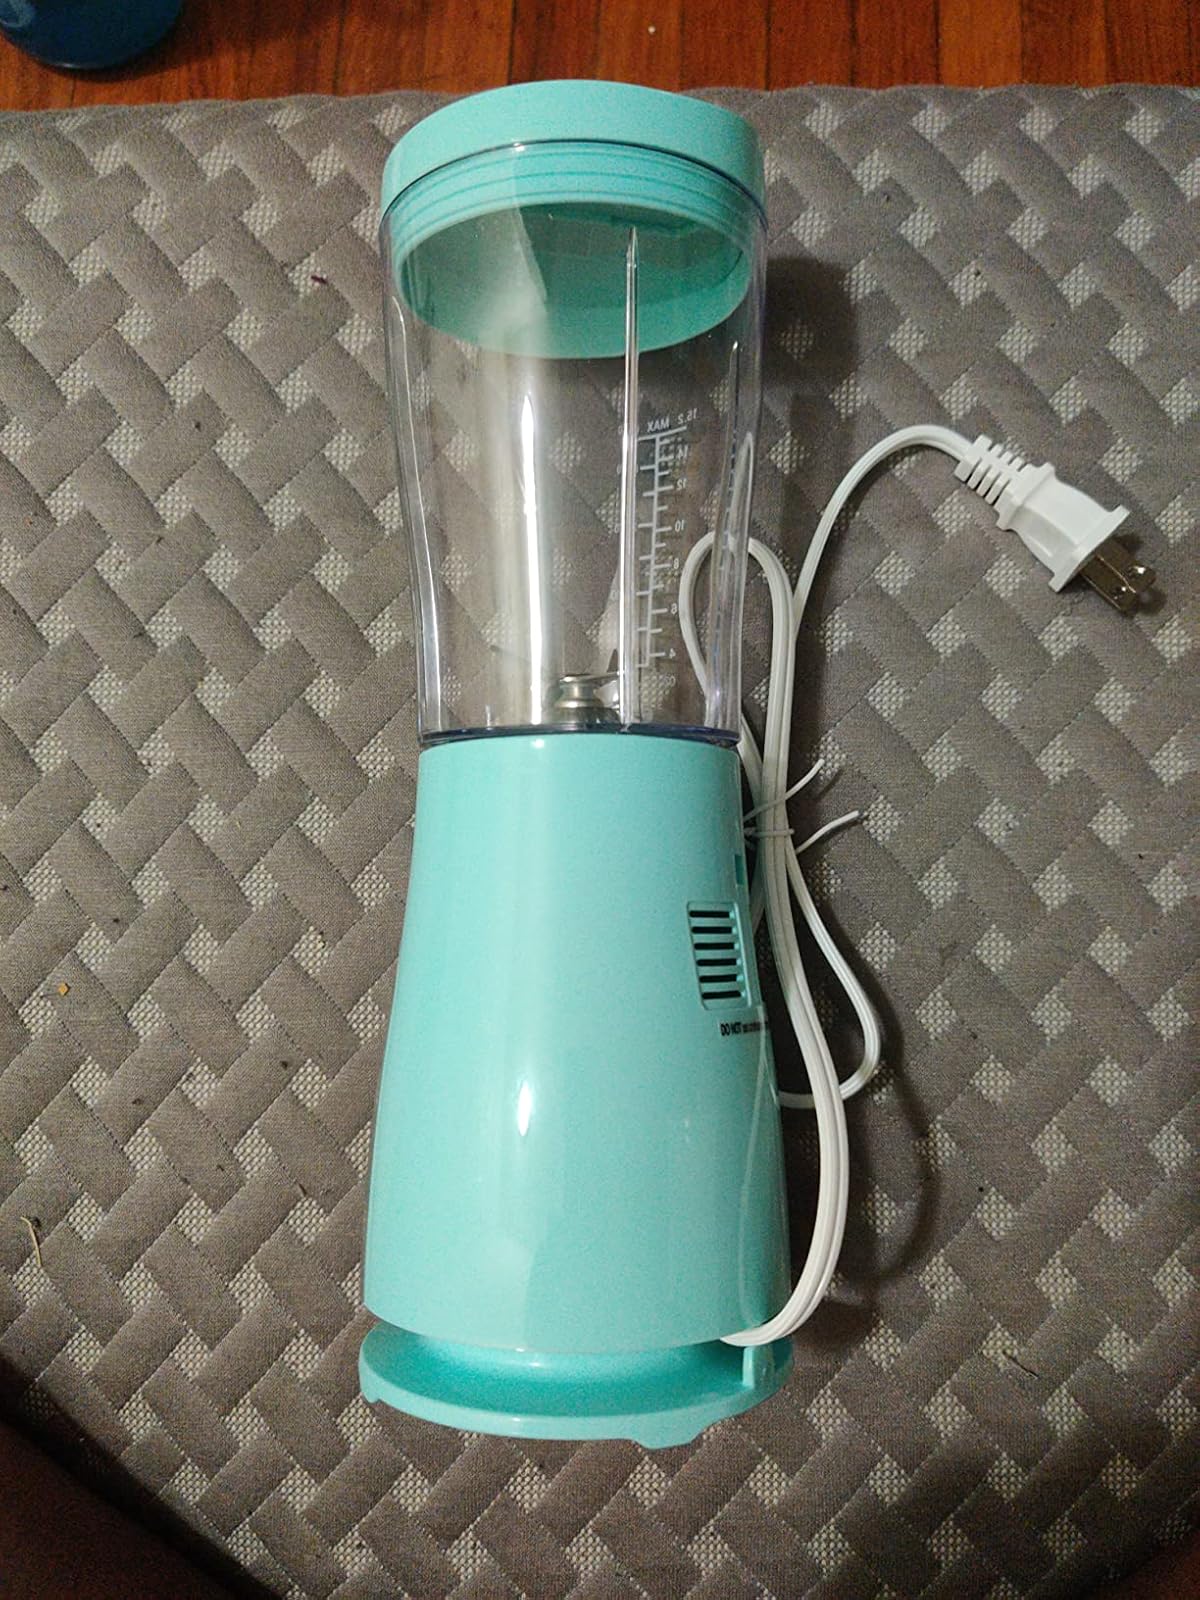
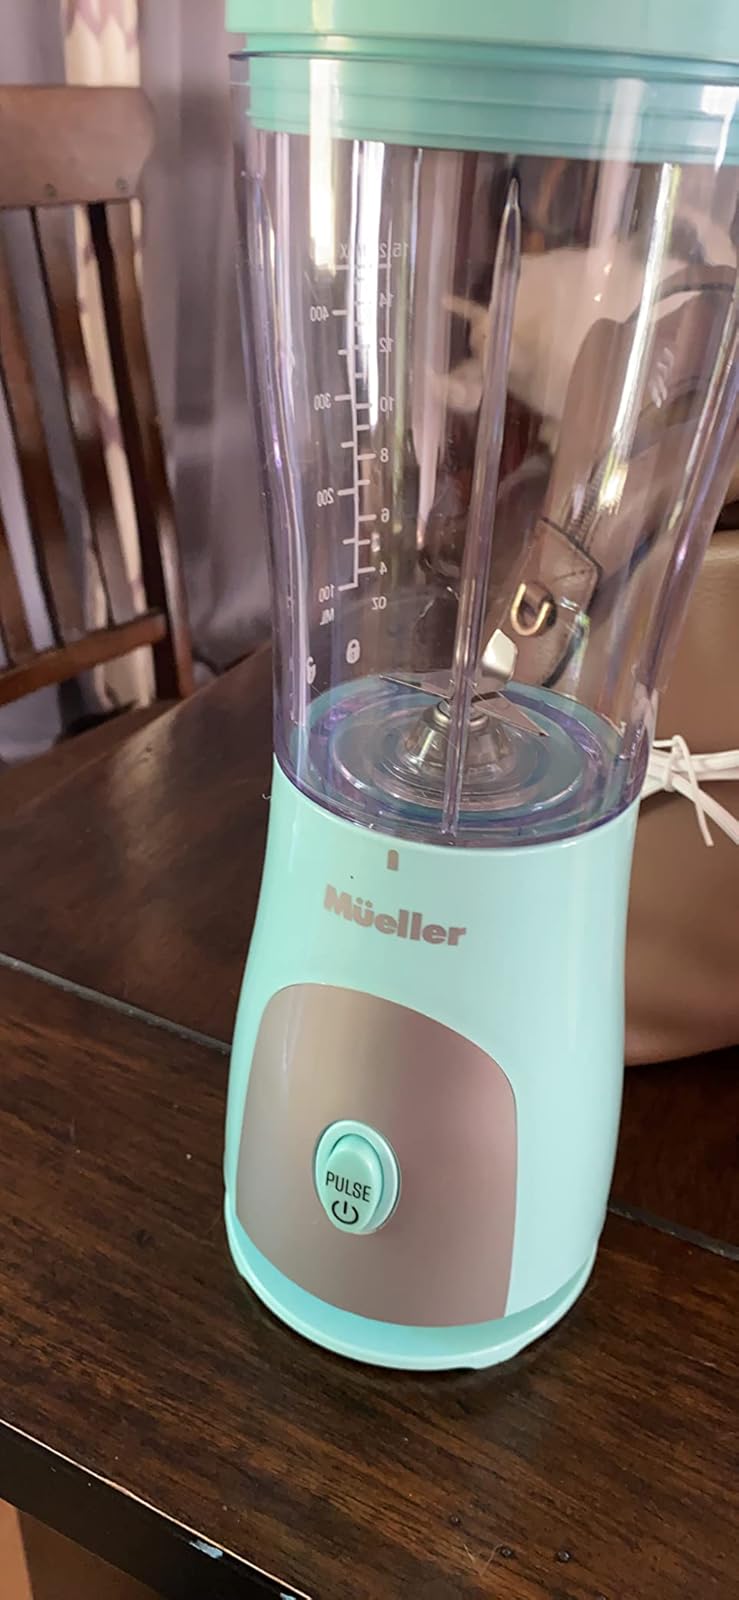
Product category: items_blender
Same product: yes